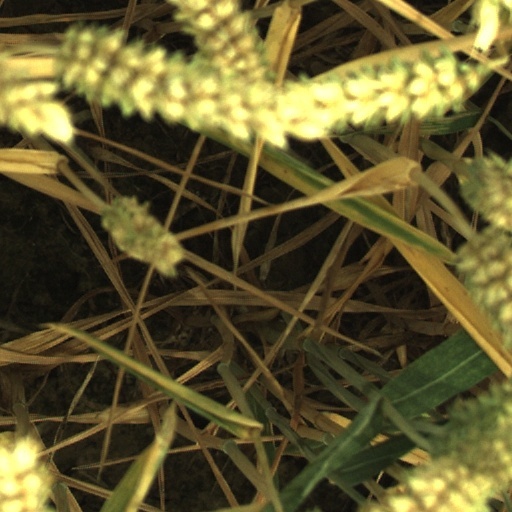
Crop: wheat